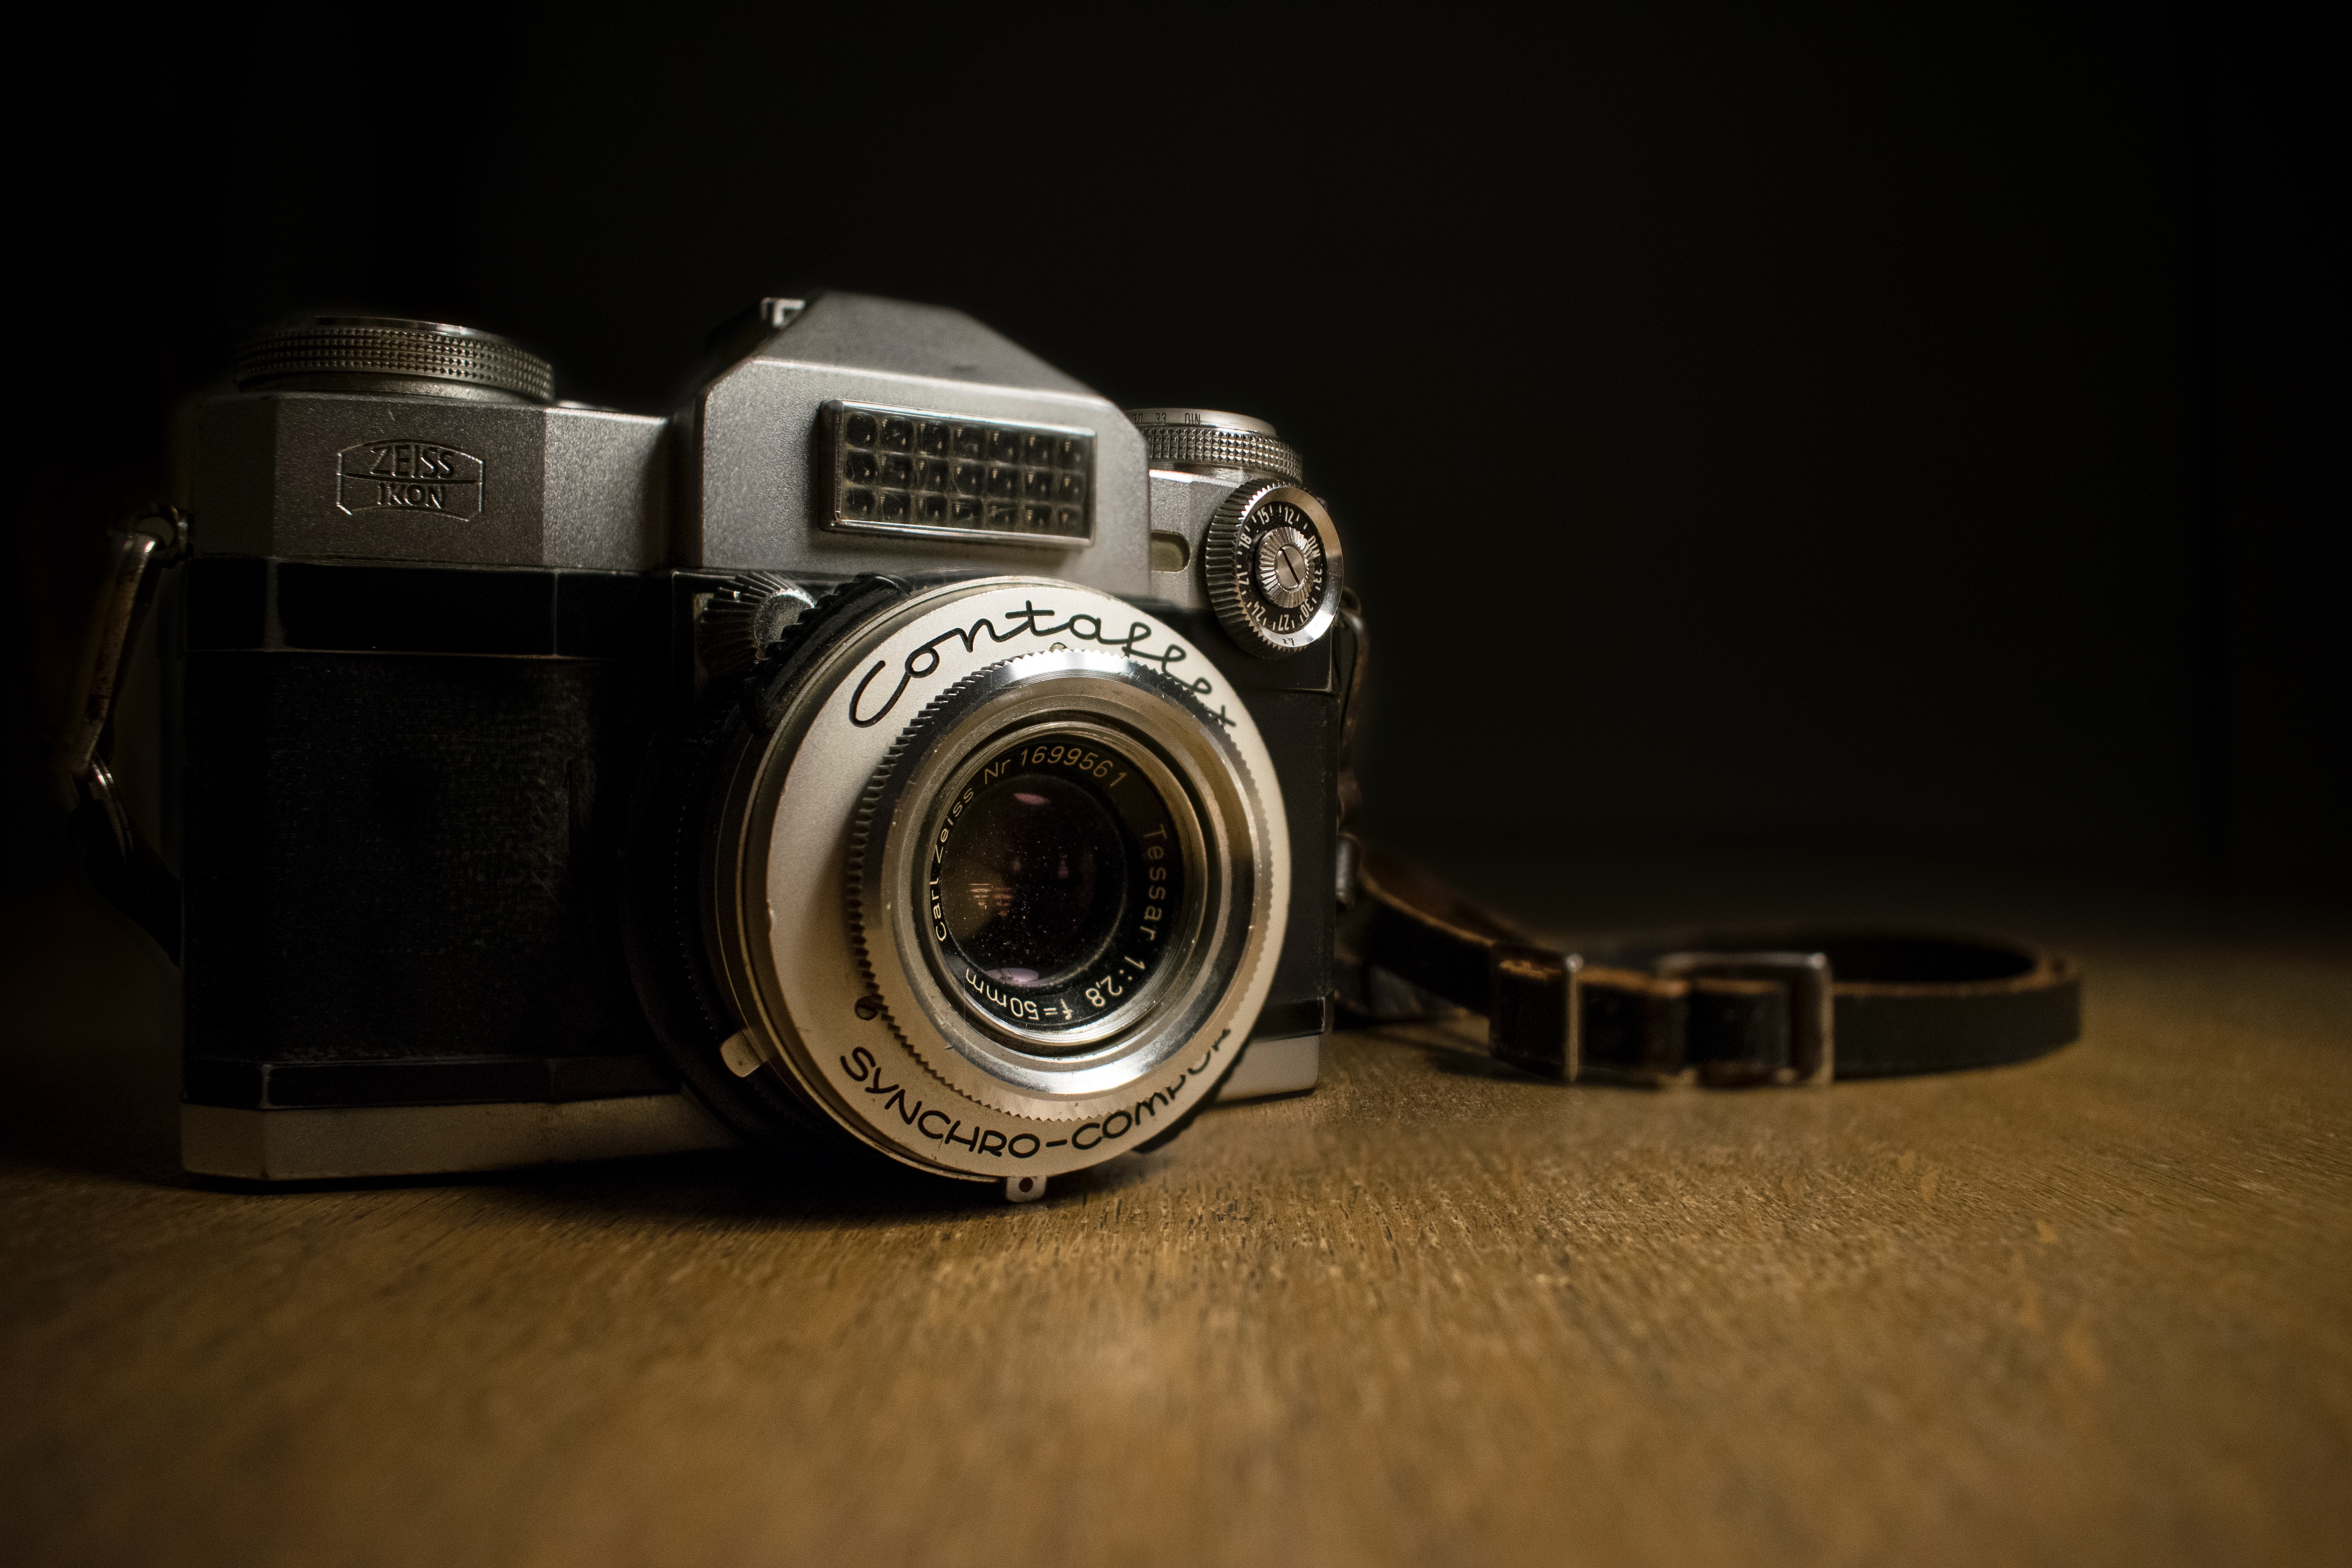
camera, photography, vintage, equipment, photographic equipment, reflex camera, digital camera, len, camera lens, digital slr, single lens reflex camera, cameras optics, mirrorless interchangeable lens camera